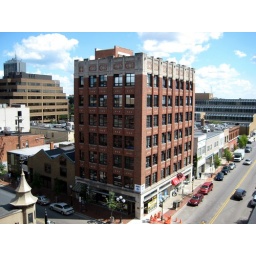
I think that's what the name was on the buildings sign. This building was designed by Ralph Gerganoff